Abdullah el-Faisal

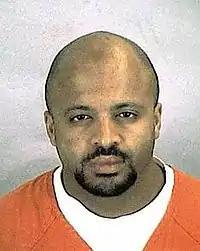
Zacarias Moussaoui

Prosecutors said he preached to 2001 shoe bomber Richard Reid and 9/11 plotter Zacarias Moussaoui.